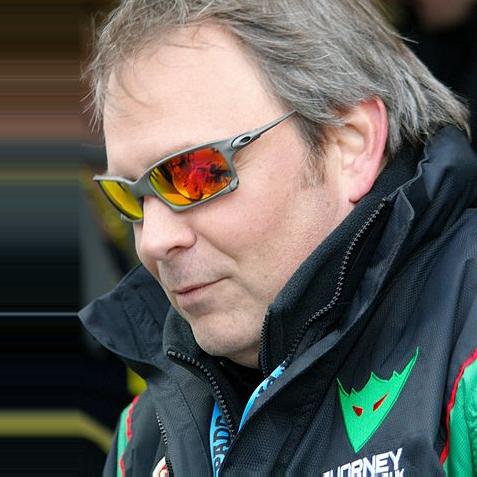
Age: 42